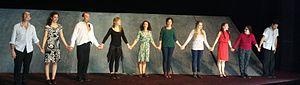
fr:Maguy Marin (2ème en partant de la droite) dans BiT au fr:Théâtre des Abbesses